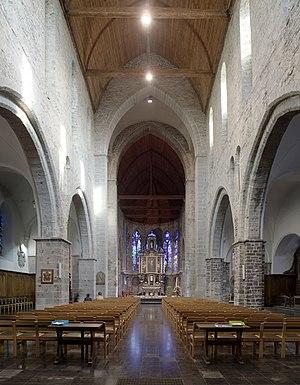
L'Église Saint-Piat est un édifice religieux catholique sis à Tournai en Belgique. Le bâtiment se situe dans la partie sud du centre-ville et date du XIIᵉ siècle. Le bâtiment a été classécomme 'monument historiqueen 1936. L'église est dédiée à saint Piat, le premier missionnaire chrétien de Tournai.